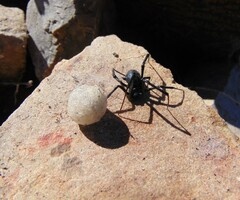
Species: Lactrodectus_hesperus